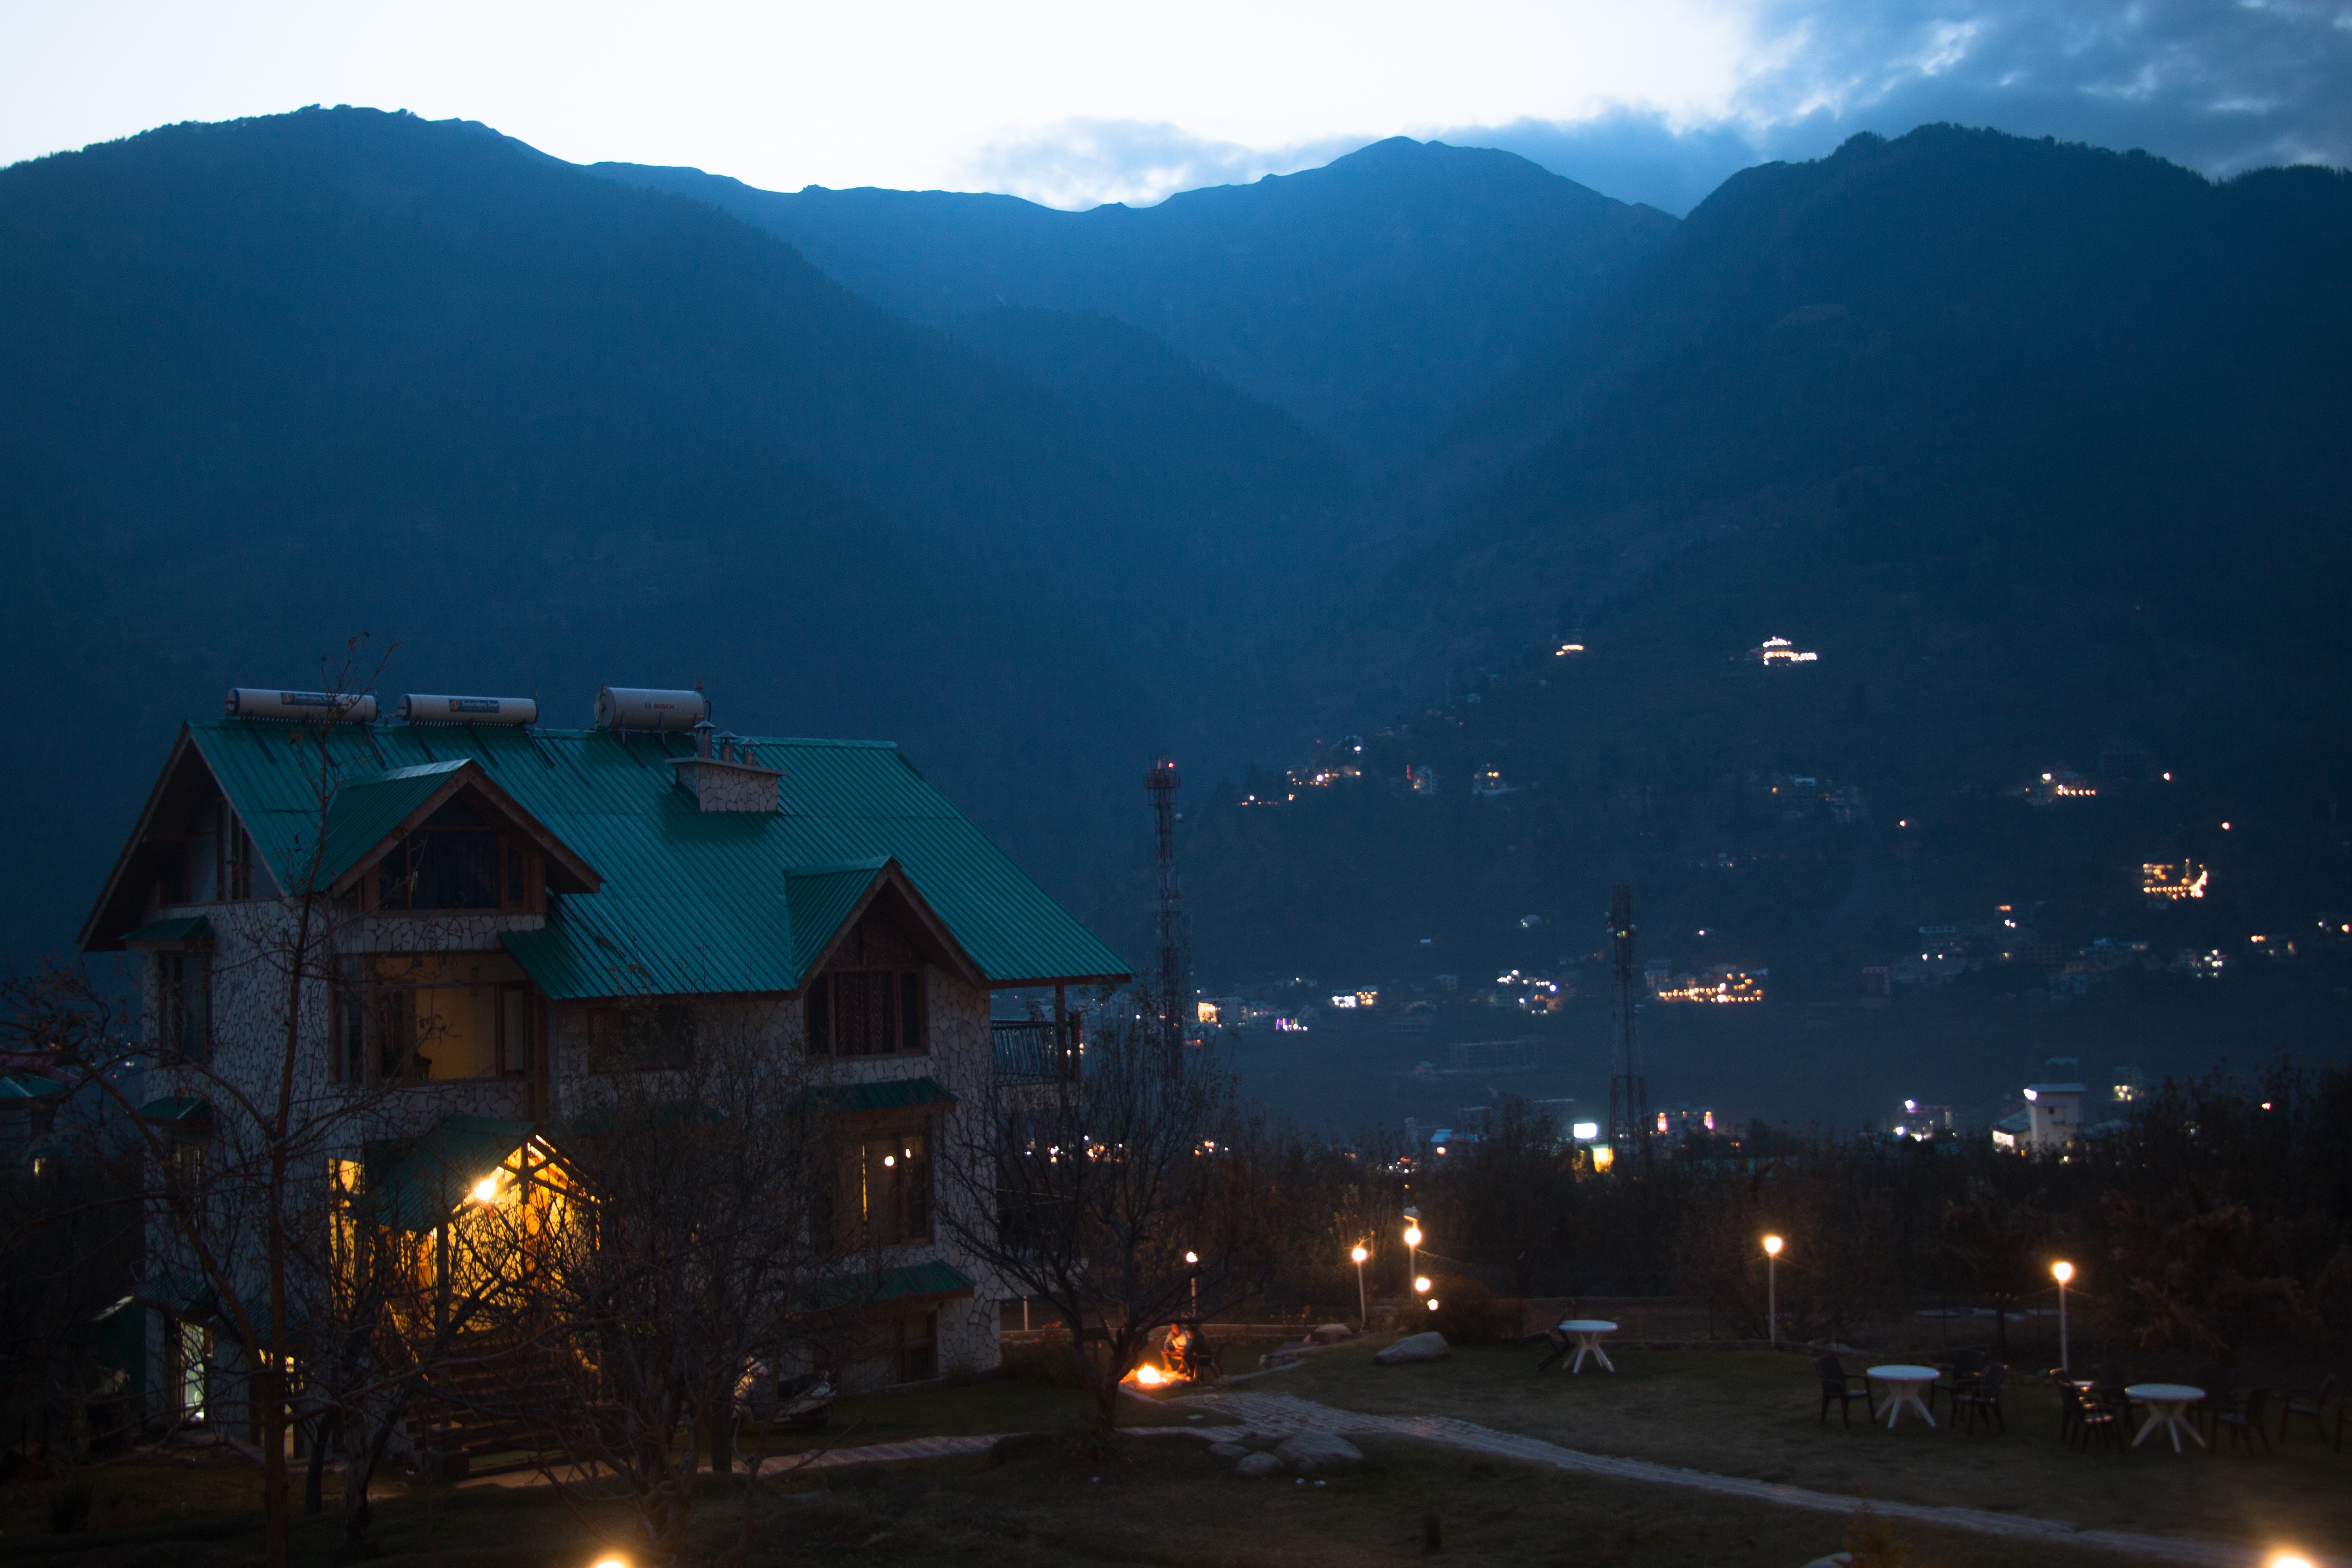
mountain, snow, night, morning, town, dawn, mountain range, dusk, evening, weather, atmospheric phenomenon, mountainous landforms